Iosif Jumanca

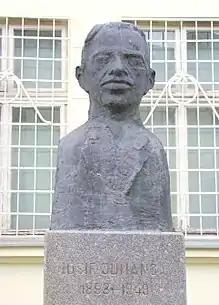

Iosif Jumanca (December 23, 1893 – June 26, 1950) was an Austro-Hungarian and Romanian politician.